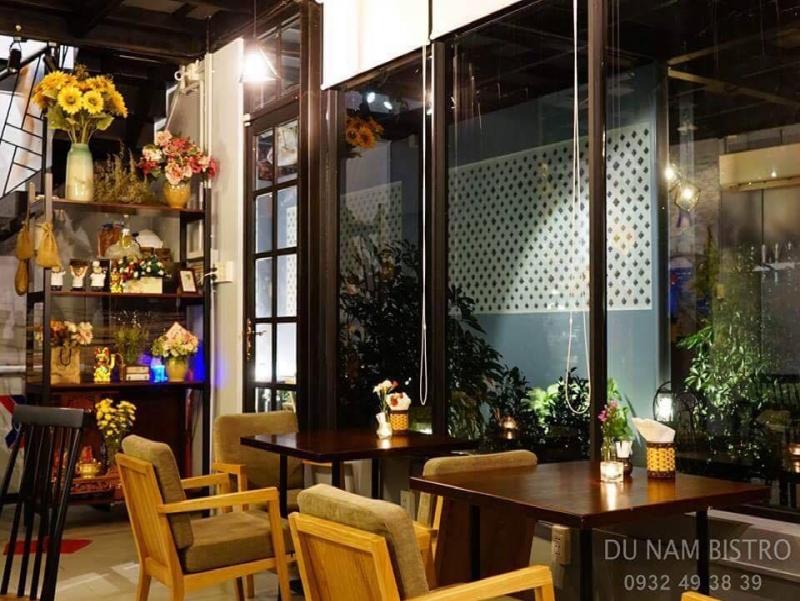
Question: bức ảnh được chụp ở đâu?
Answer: ở quán nước